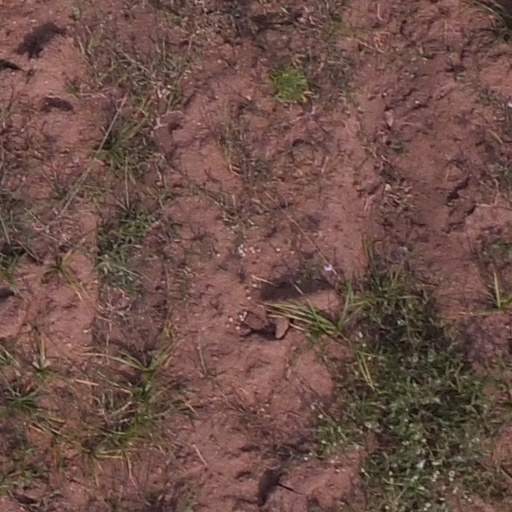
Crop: maize; corn